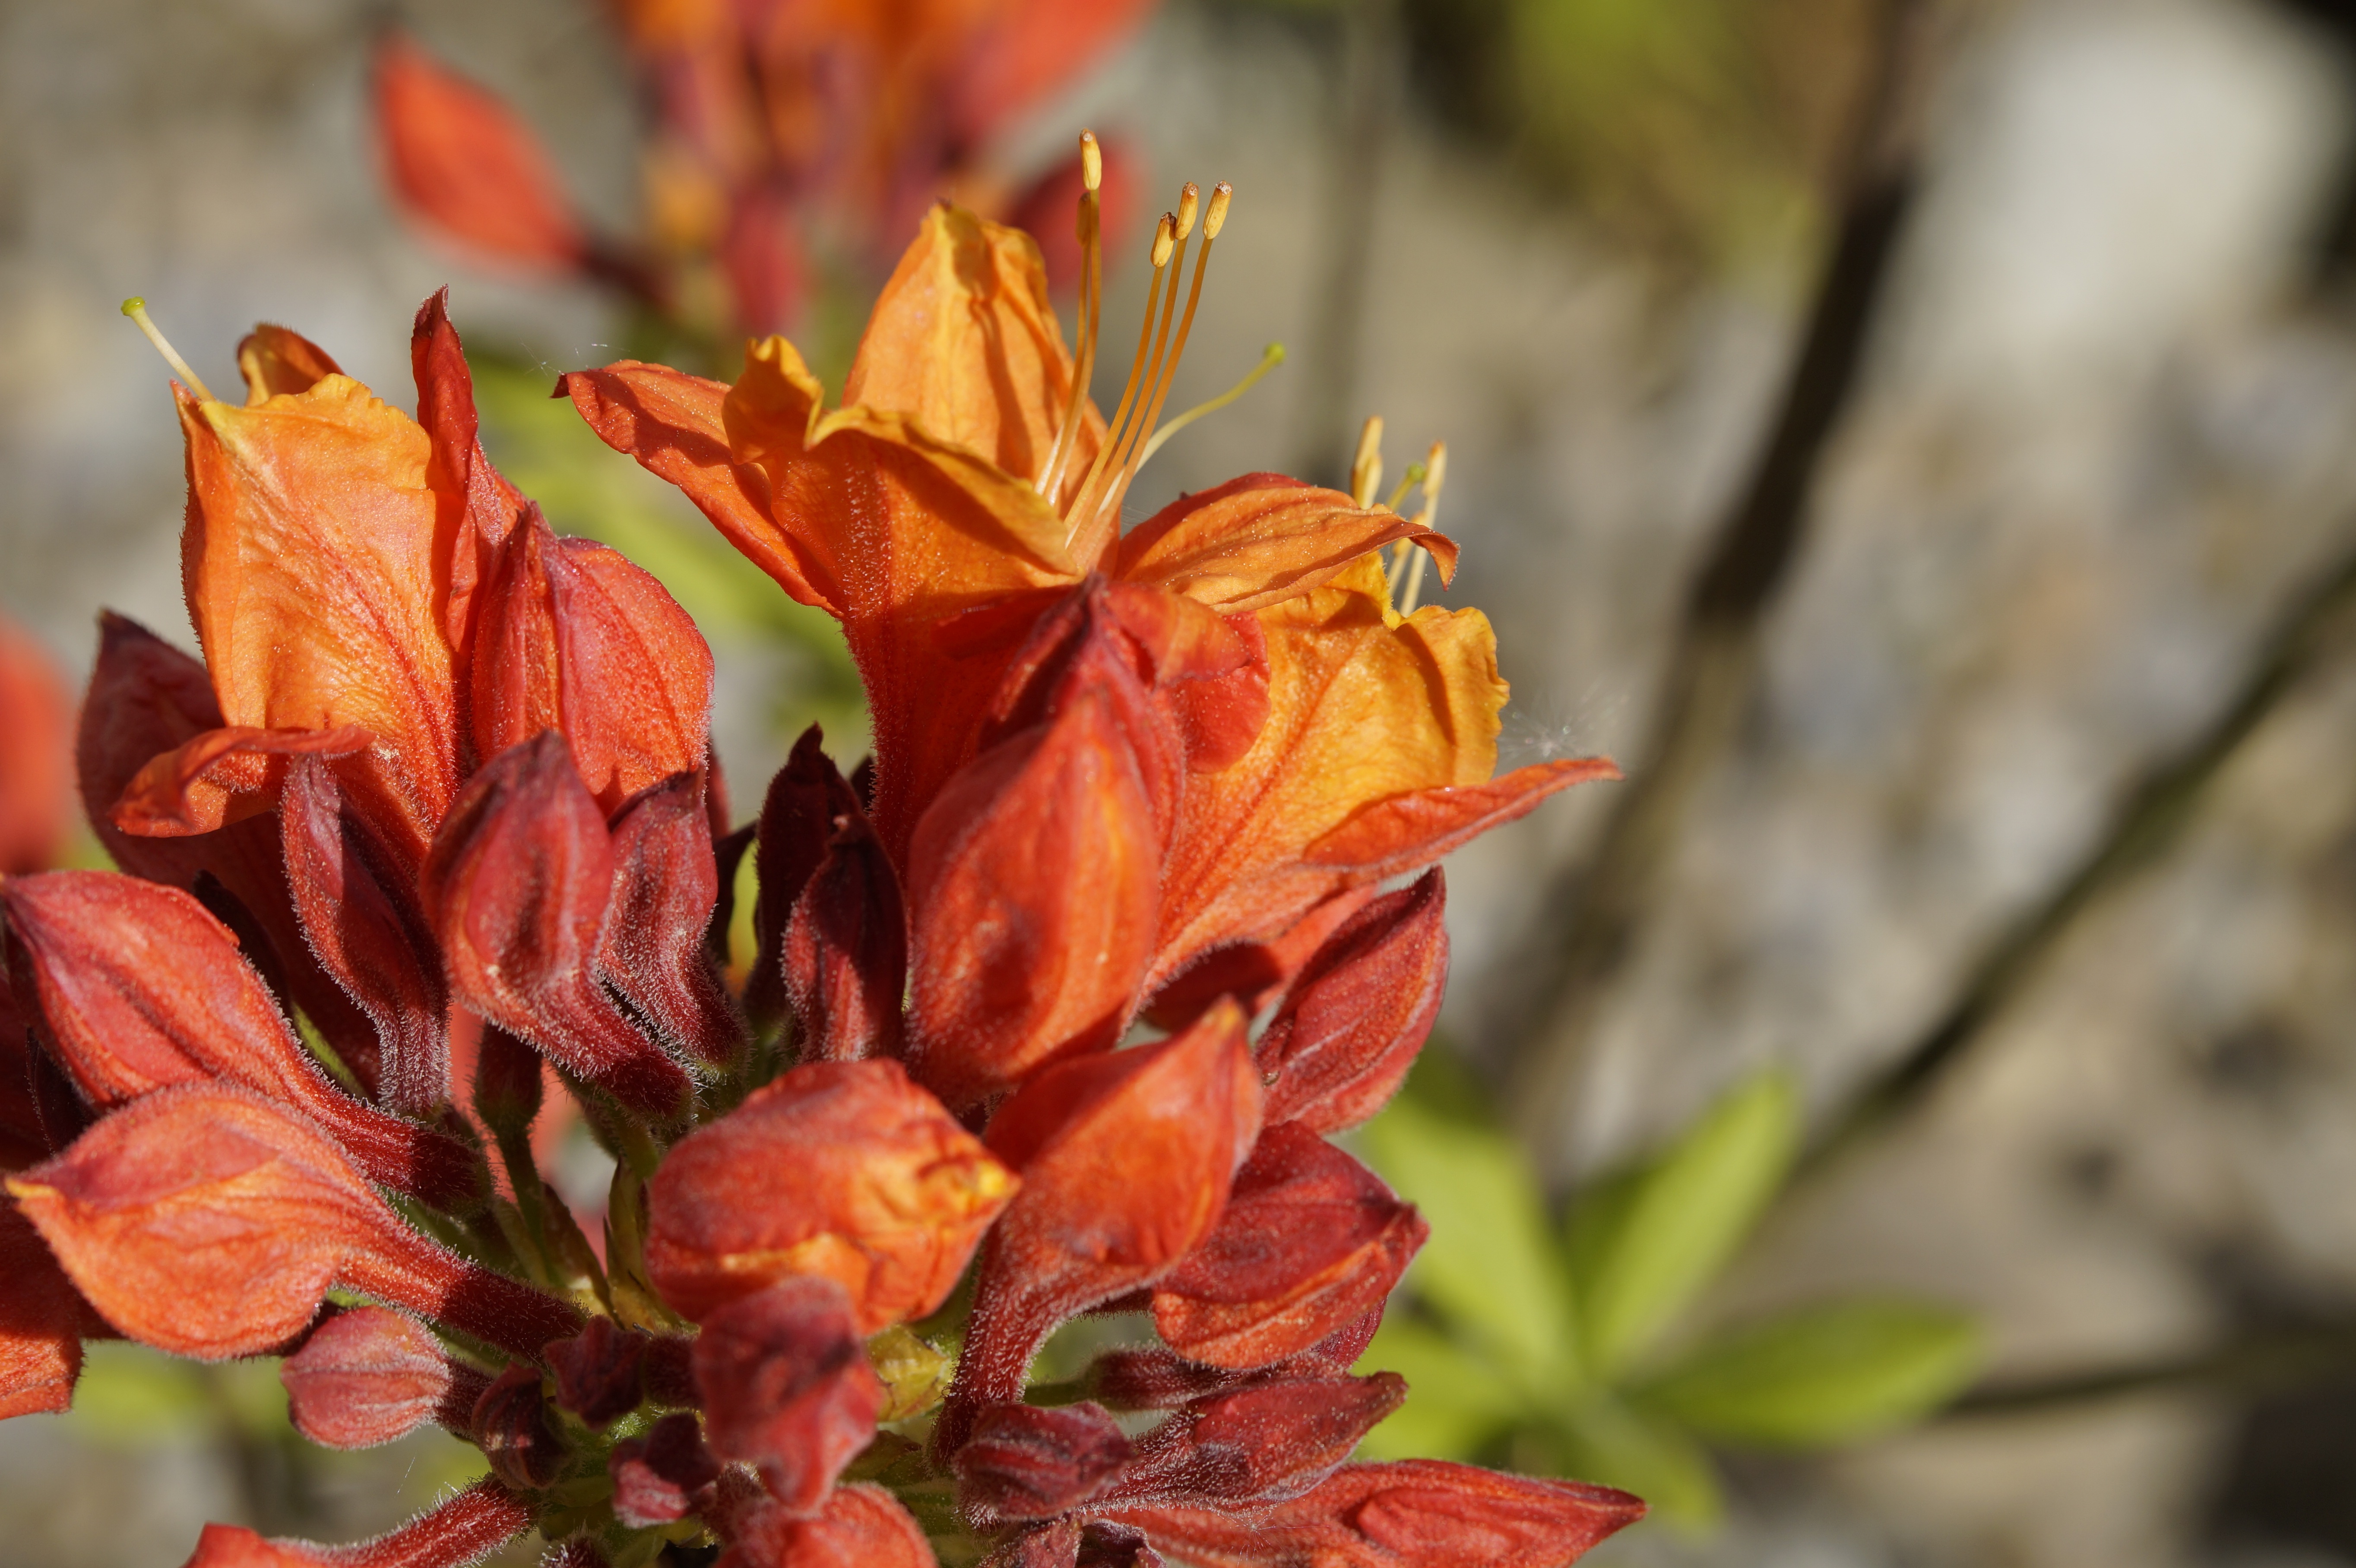
tree, nature, branch, blossom, plant, leaf, flower, petal, bloom, orange, spring, autumn, botany, colorful, garden, close, flora, season, close up, shrub, bright, bud, ornamental shrub, azalea, macro photography, ornamental plant, flowering plant, woody plant, land plant